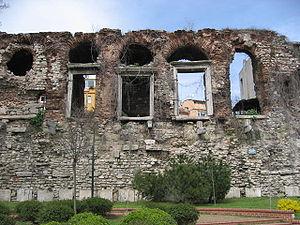
Le Palais de Boucoléon est un ensemble situé à Constantinople, composé jadis d’un port artificiel construit au IVᵉ siècle et de plusieurs palais construits par Nicéphore II Phocas. Considéré comme la « résidence maritime des Empereurs », il faisait partie du domaine impérial du Palais Sacré.